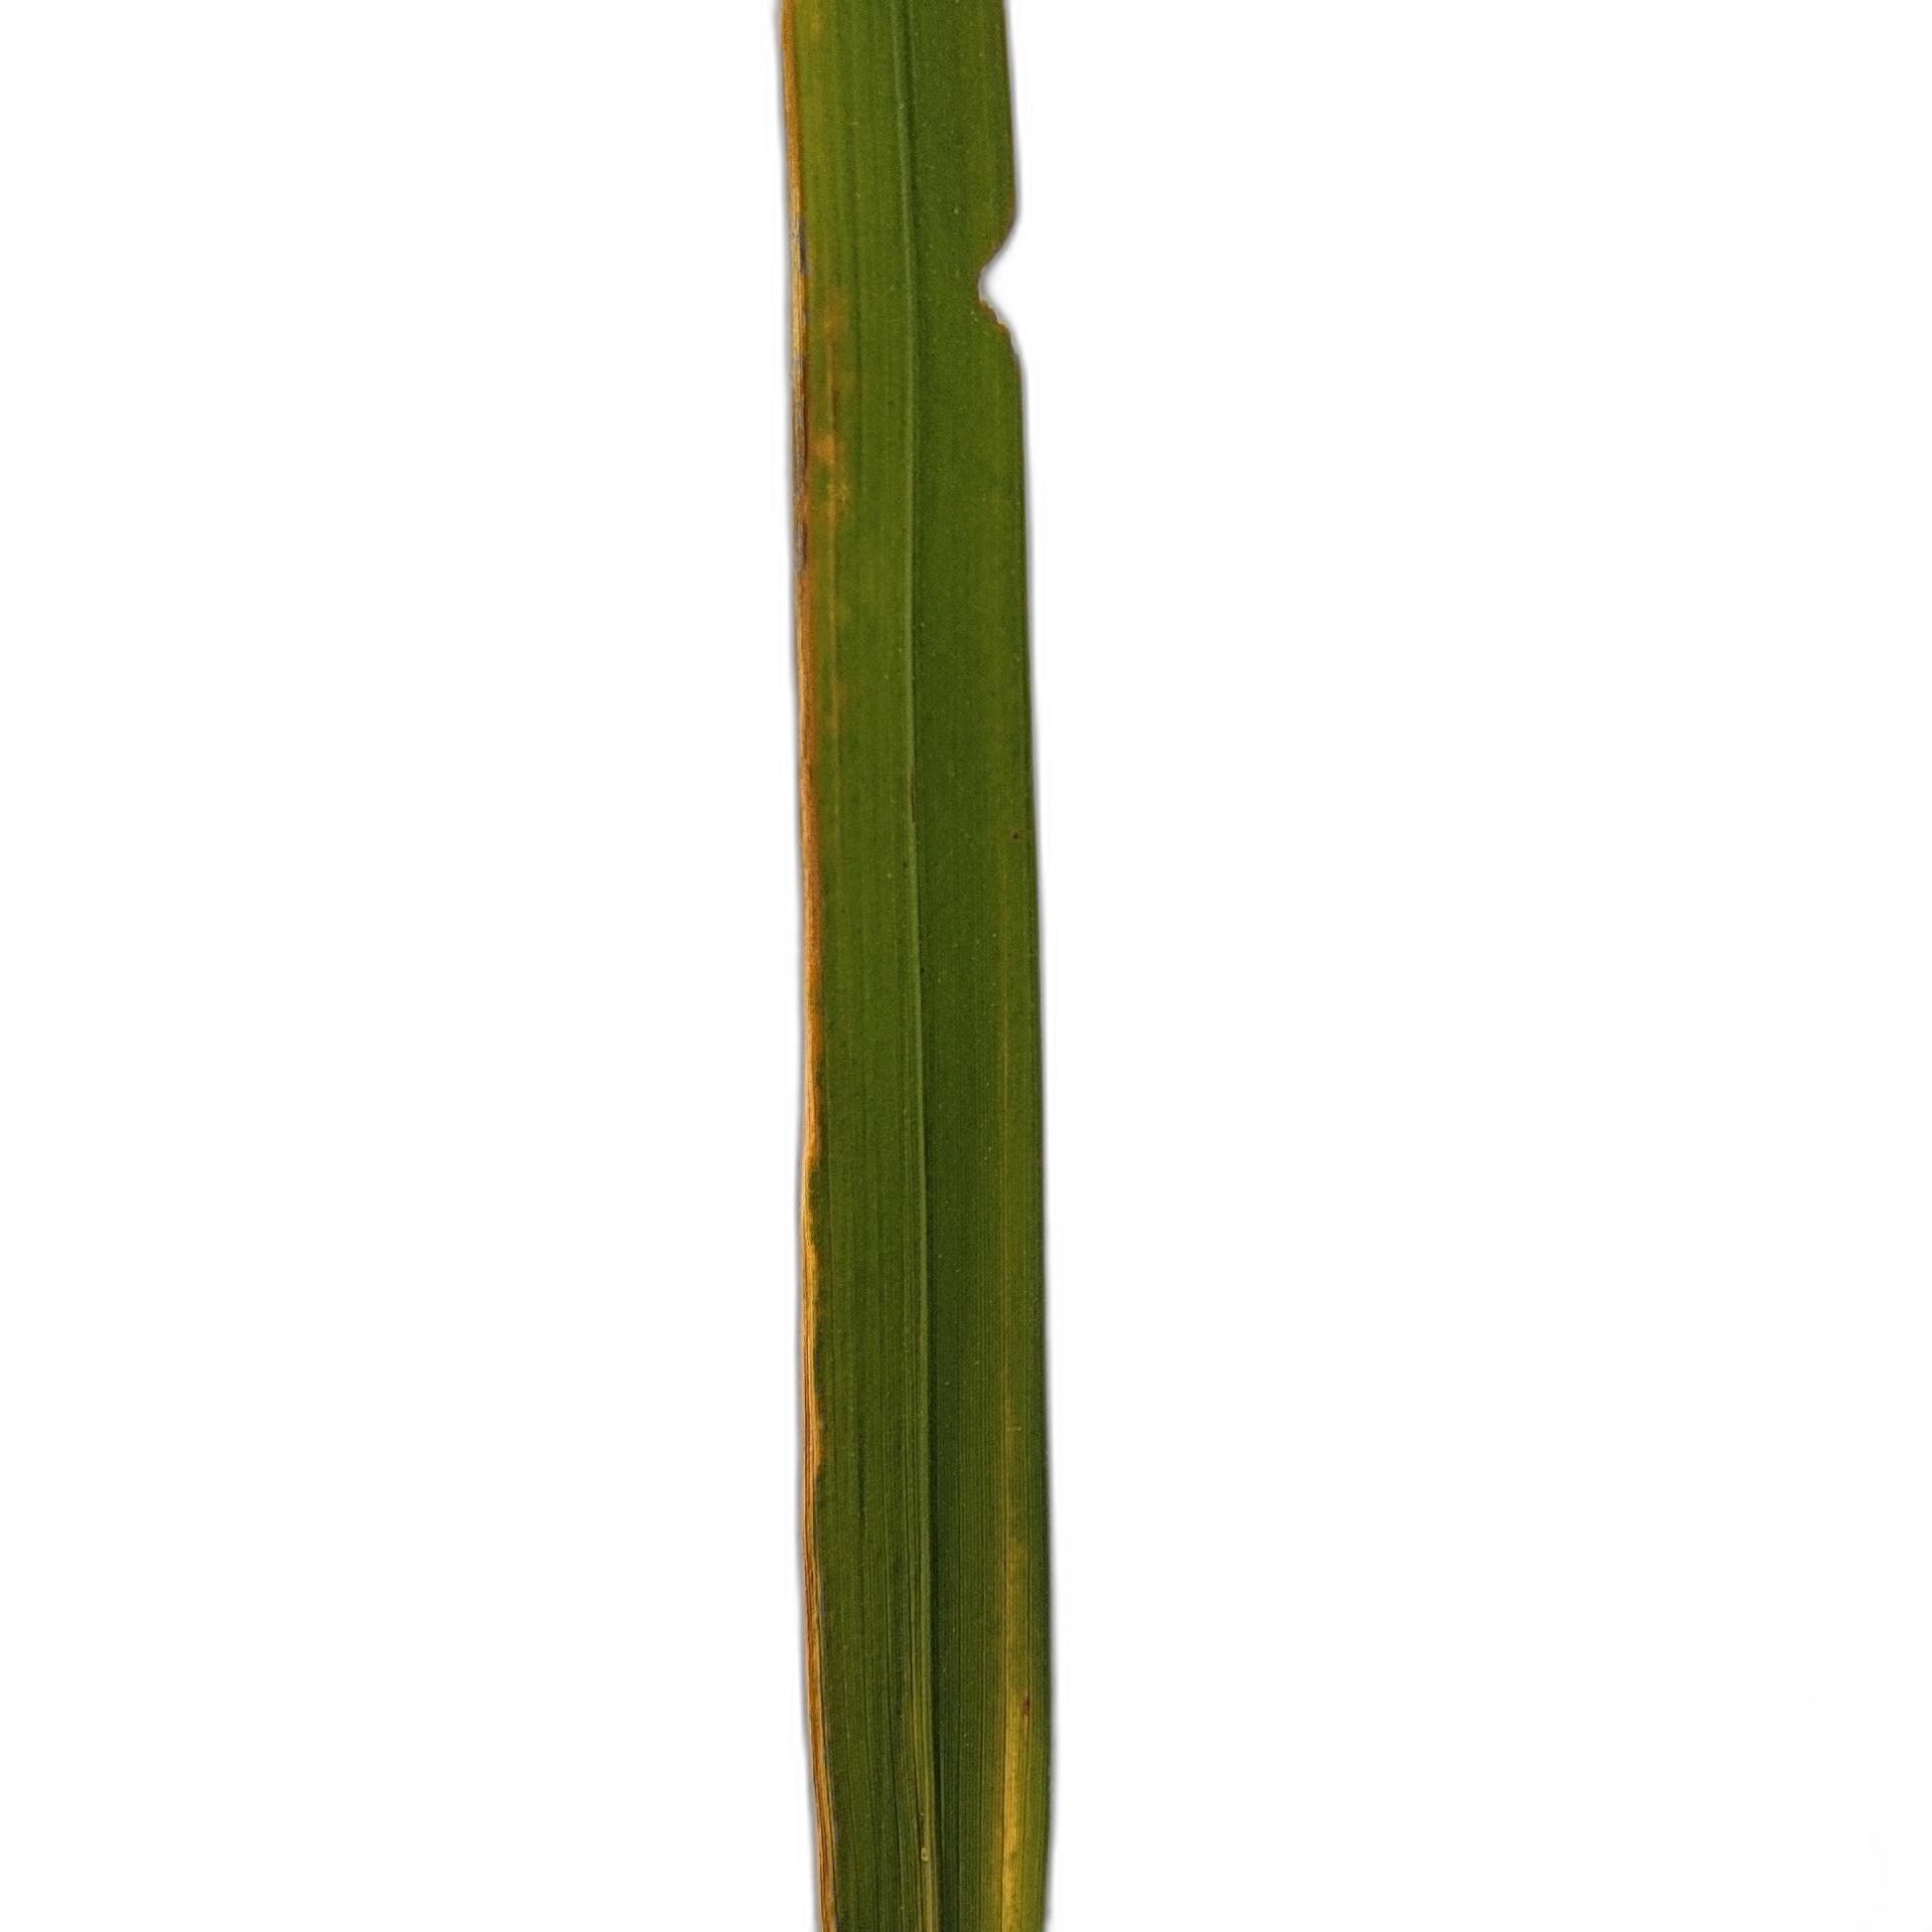
Label: Leaf Scald